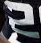
Number: 2